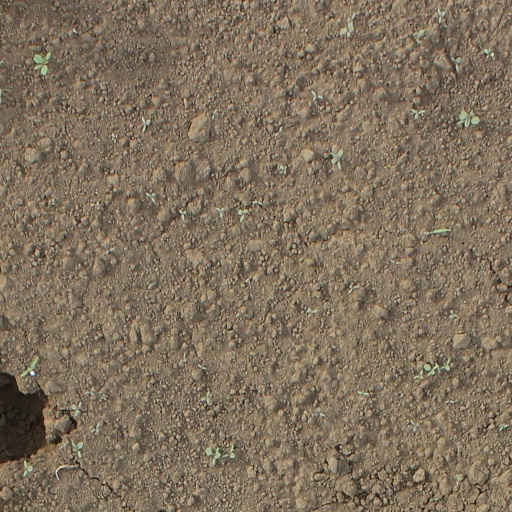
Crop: soybean